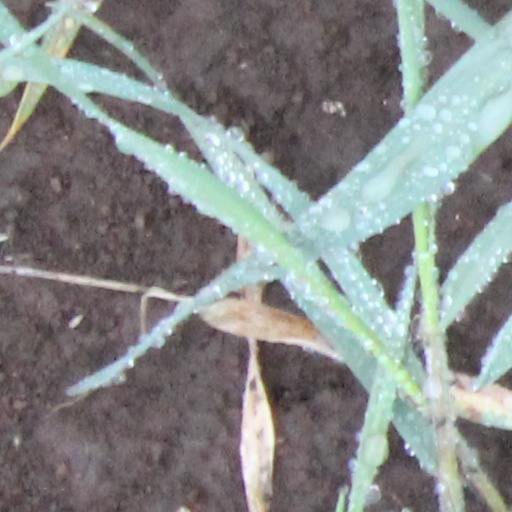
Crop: wheat